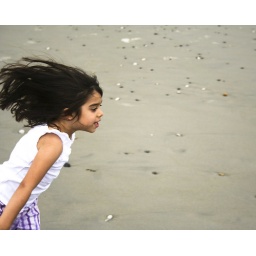
My niece running around the beach